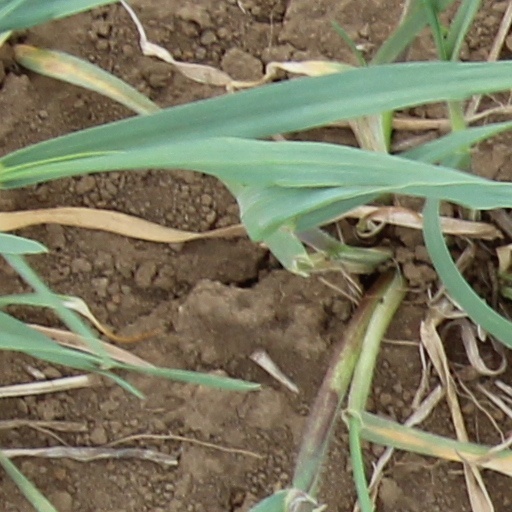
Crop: wheat